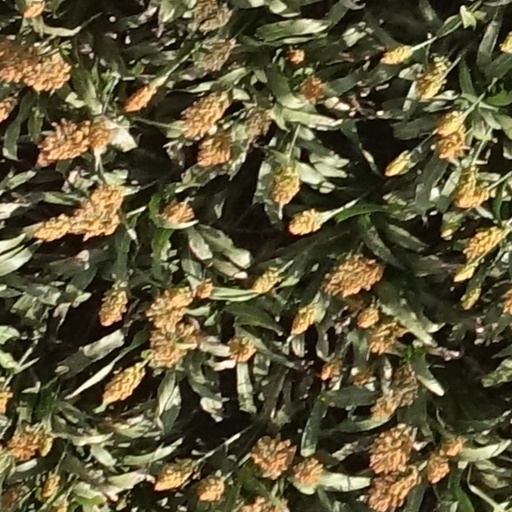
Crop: sorghum